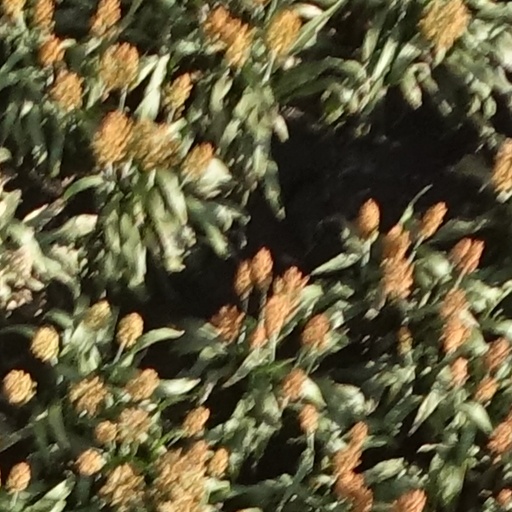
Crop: sorghum